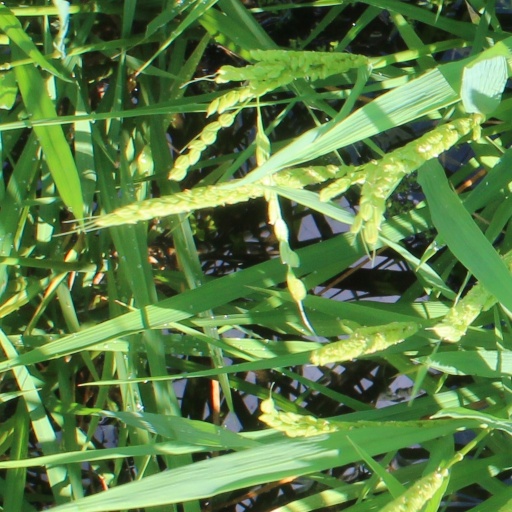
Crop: rice